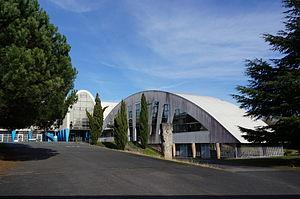
Collège Jules Ferry en février, Mérignac, Gironde.
Mérignac est une commune du Sud-Ouest de la France, située dans le département de la Gironde, dans la banlieue ouest de Bordeaux, en région Nouvelle-Aquitaine.